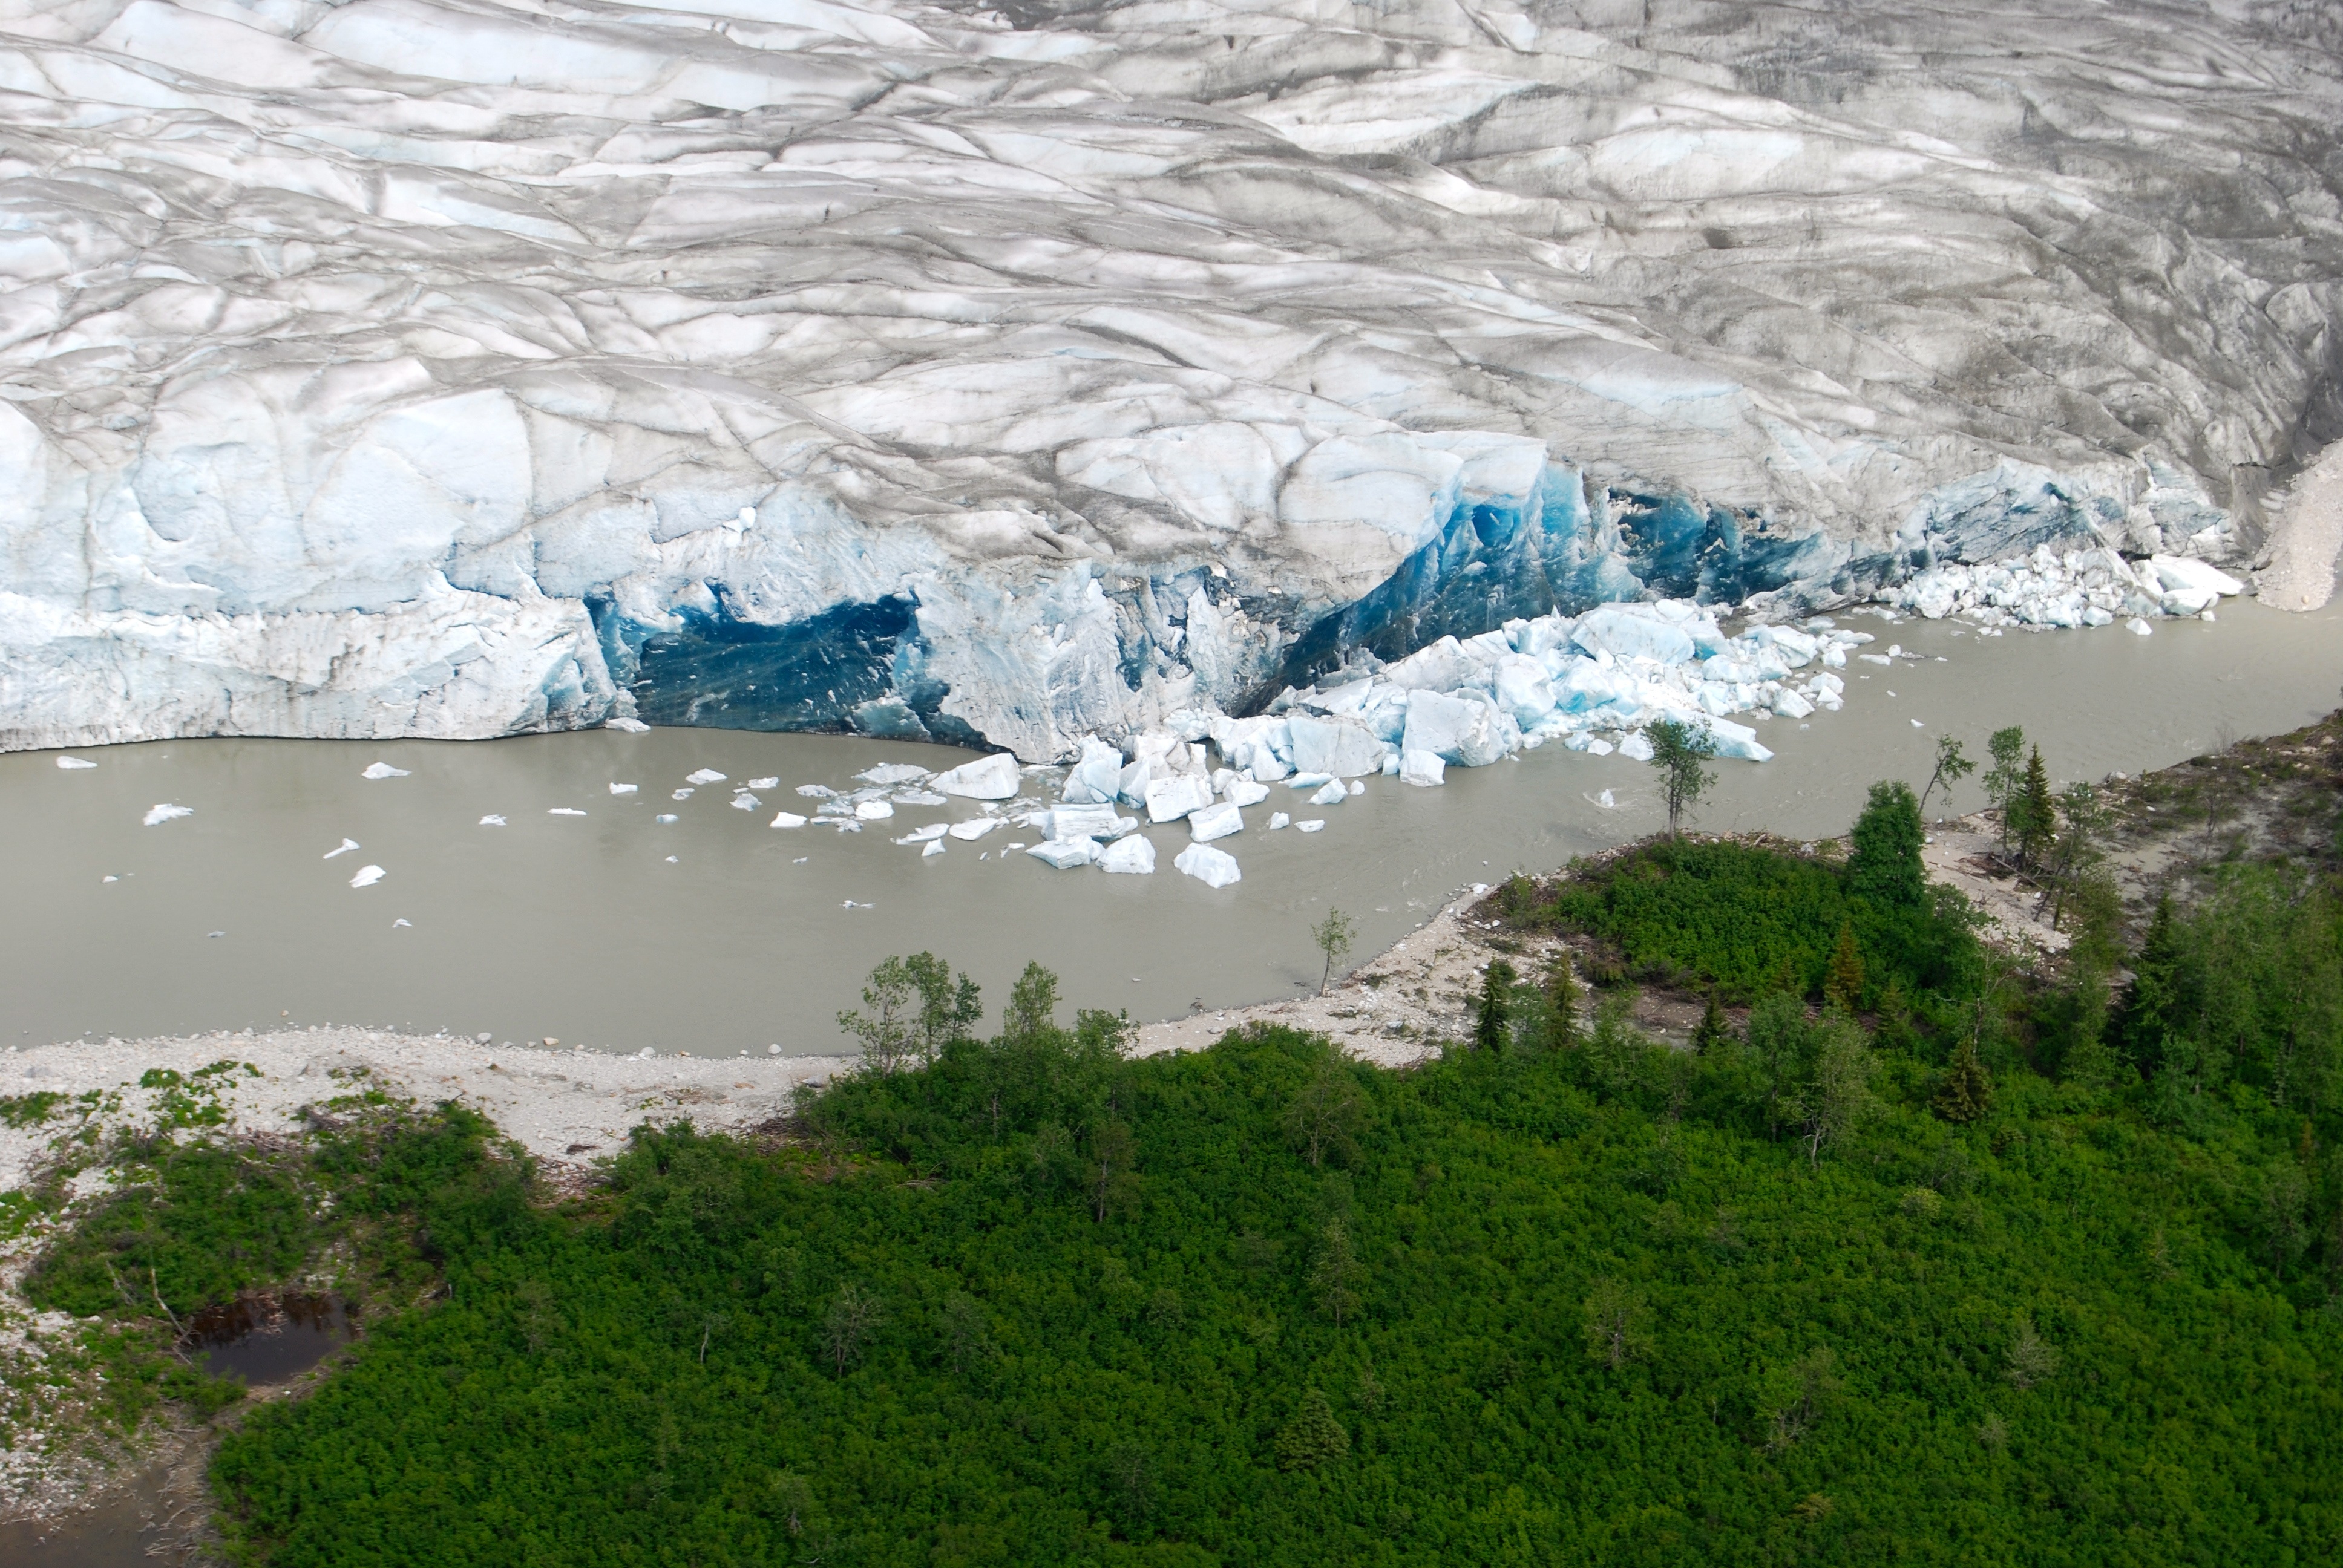
outdoor, snow, cold, river, ice, scenic, glacier, alaska, landform, geographical feature, glacial landform, geological phenomenon